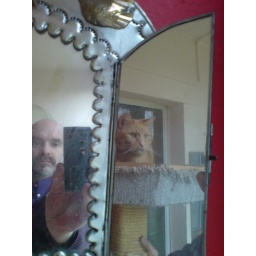
the cat in the mirror